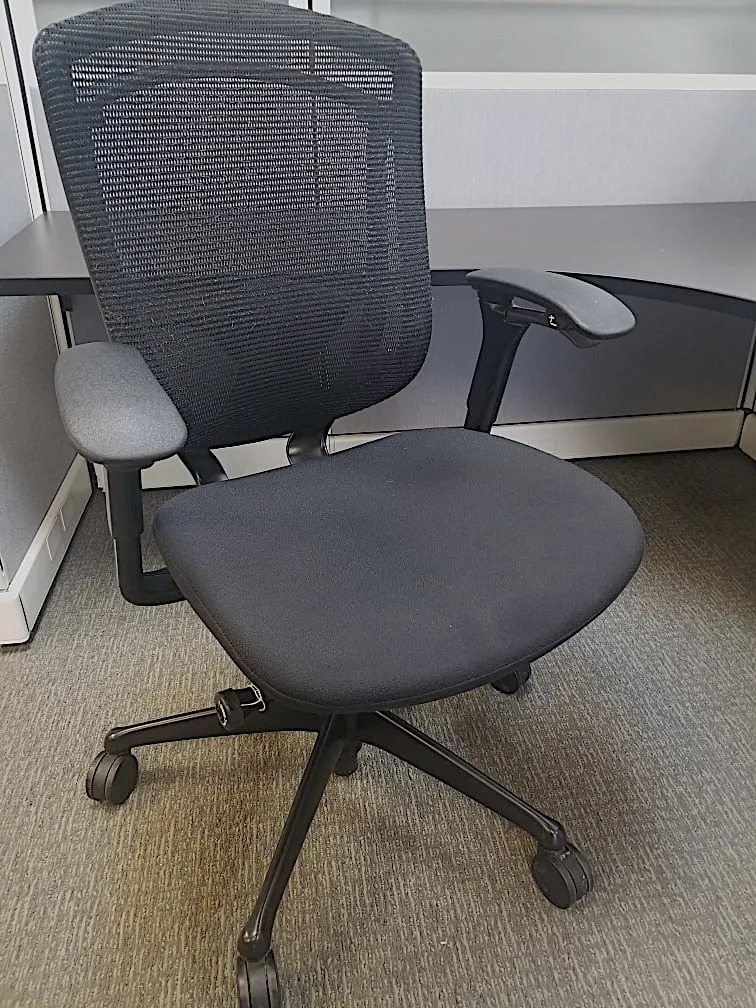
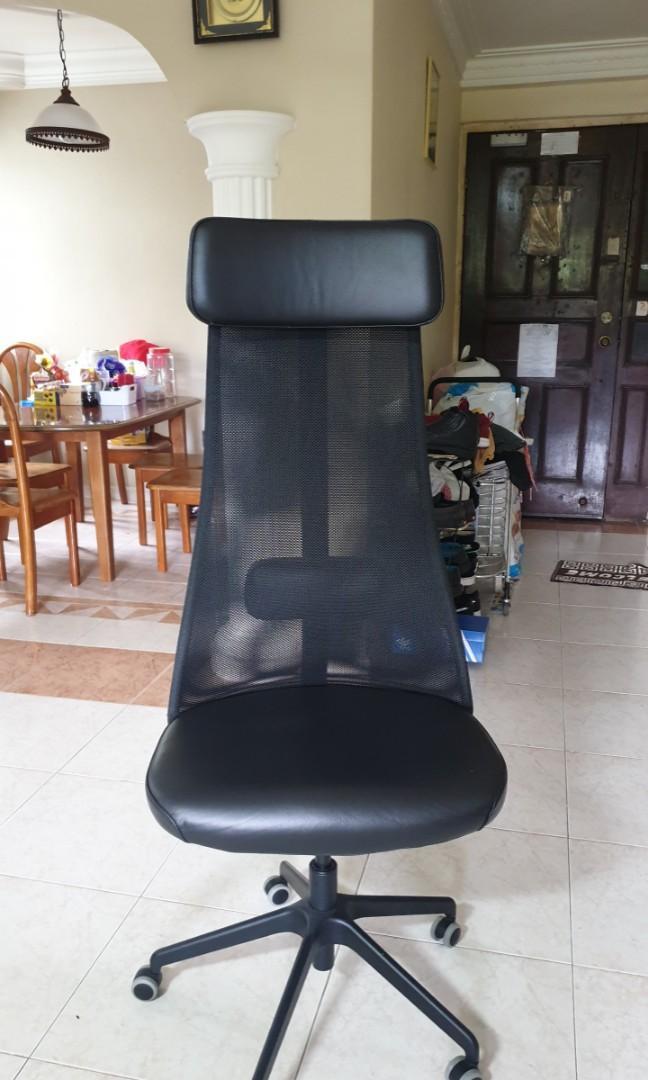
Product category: items_chair
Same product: no